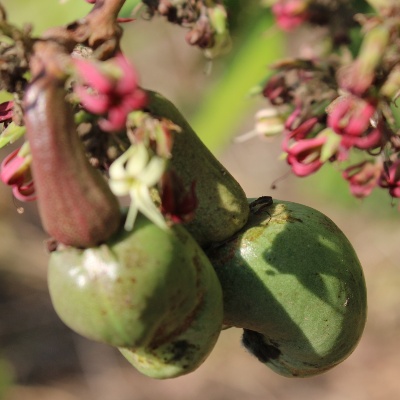
Crop: Cashew
Condition: healthy